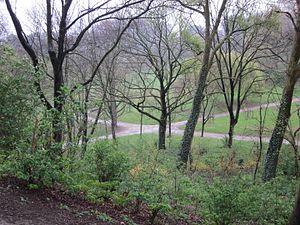
Vue du parc de Forest (Bruxelles) depuis sa butte.
Le parc de Forest est un parc bruxellois d'environ 13 hectares, situé dans la commune de Forest à la frontière de Saint-Gilles. Il est délimité par l'avenue des Villas, l'avenue du Mont Kemmel, l'avenue de la Reine Marie-Henriette et l'avenue Besme.